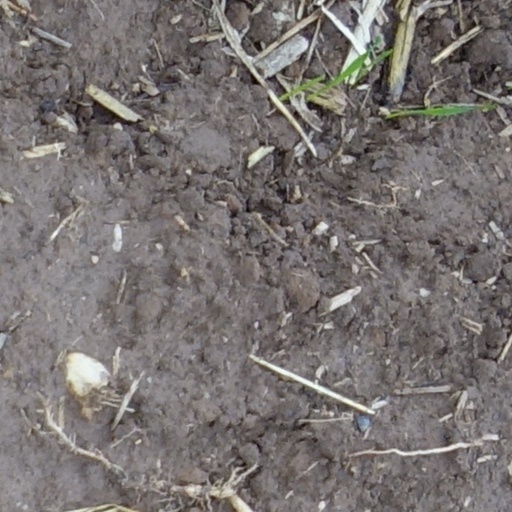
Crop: wheat